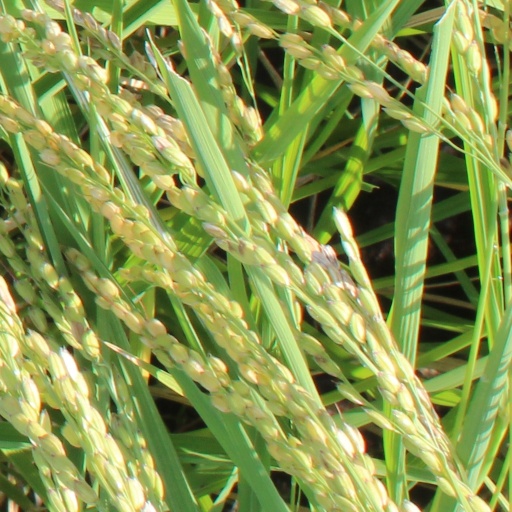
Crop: rice